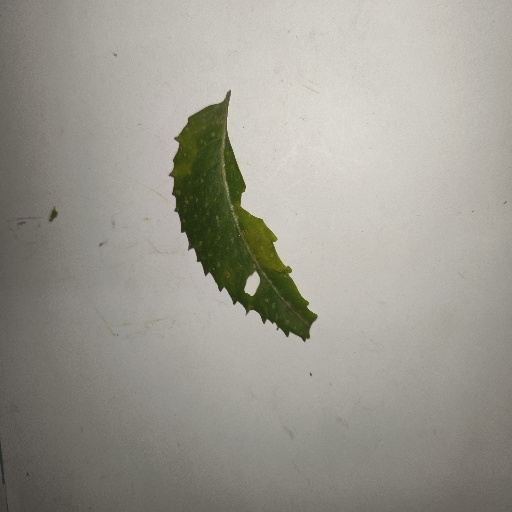
Species: Neem
Leaf condition: Shot Hole Leaf